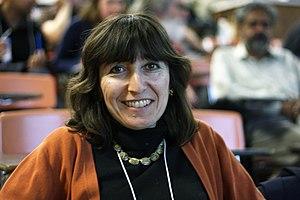
Wendy Laurel Freedman, née le 17 juillet 1957, est une astronome canado-américaine, connue pour sa mesure de la constante de Hubble et comme directrice des Carnegie Observatories à Pasadena, en Californie, et à Las Campanas, au Chili.